Danebod

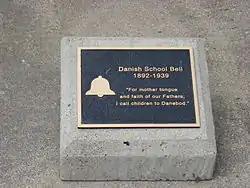
In the fall of 1898, a committee was elected to gather money for purchasing a church bell. The bell was hung two years later, and it rang for the first time on Sunday, November 25, 1900.

A Ladies' Aid society was established on July 15, 1903, with board members Marie Hovgaard, Anna P. C. Petersen, Henrietta Hansen, and Sine C. Jensen. At first, Sunday school was conducted an hour prior to the church services on Sunday, but in 1907 it was decided to hold Sunday school during the time of worship service. As early as 1904, the synod had discussed the possibility of establishing a children's home at Tyler. On November 1, 1906, a children's home opened in the residence of K. H. Duus, who temporarily moved to Askov, Minnesota. A Folk School Association was organized in 1912. As early as 1888, the colony organized its first Danish elementary school for its children, Børneskolen, which was in use until 1939. In her travel diary entitled "My Big Adventure of 1915–1916: The joys and hazards of motor touring in 1915", Danebod local Ragna C. Olson (1905–2007) described the average school day in 1914: "We had an hour of religion, then learned how to read and write Danish, some history, and the last hour we girls learned work such as knitting, crocheting and embroidery. In the afternoons, they taught us English, writing, reading and arithmetic." Ragna Olsen (previously Sorensen) was the daughter of the Danish pioneers Johanne Marie Sorensen (1877–1947) and Carl Cold Sorensen (1879–1967), both of whom hold a place in Danebod history for bringing the first motorized vehicles to Tyler in the early 1900s.